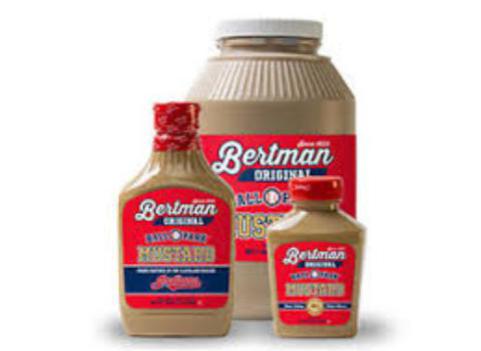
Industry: Food